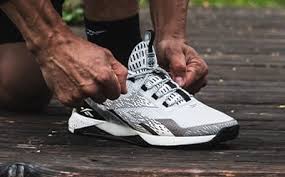
Label: Sneaker